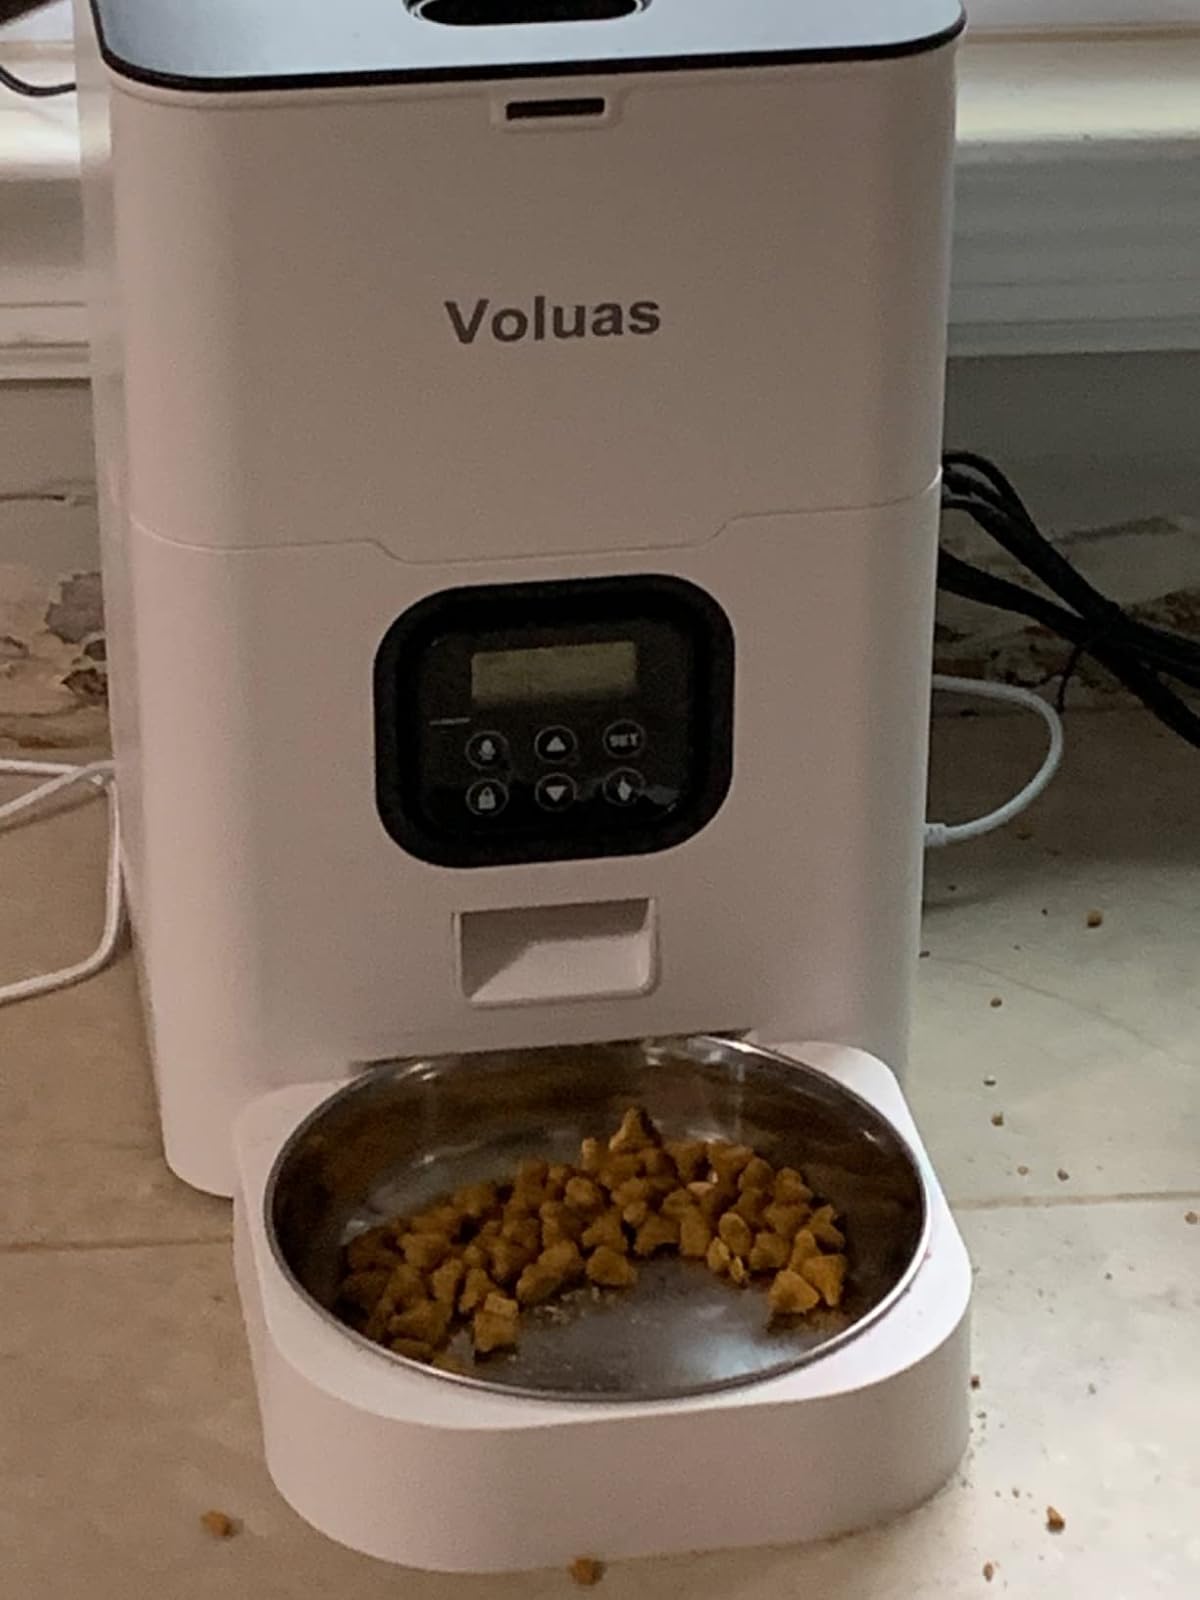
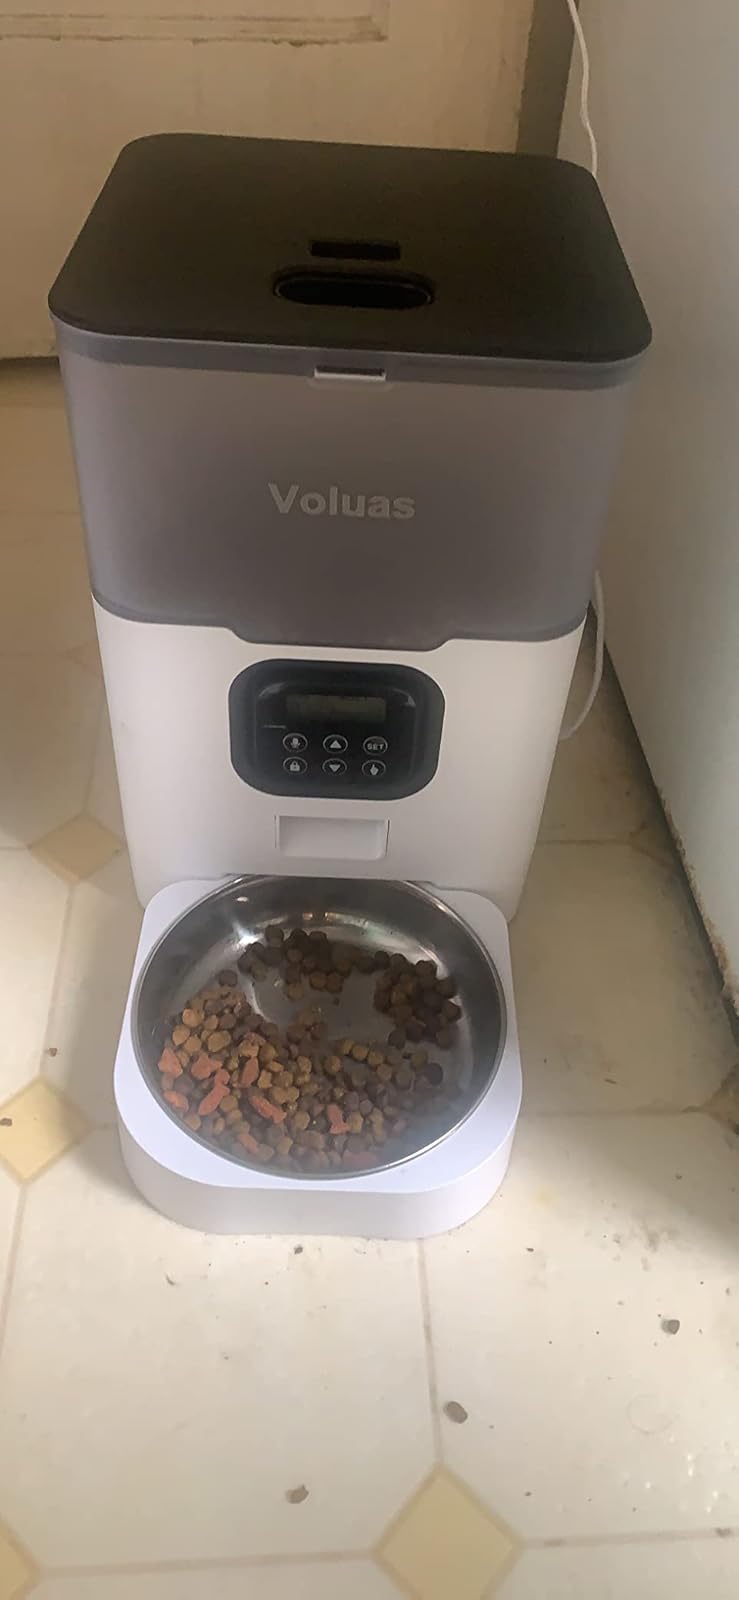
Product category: items_feeder
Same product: no